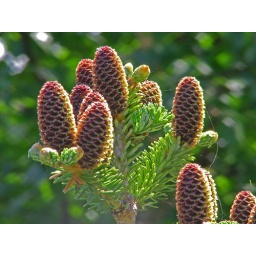
My Korean fir tree setting this years pine cones, they are unusual as they are purple in colour.